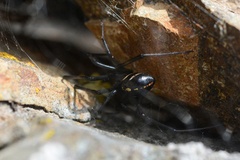
Species: Lactrodectus_hesperus